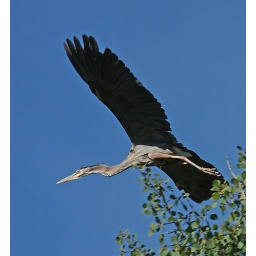
Flying in the blue sky. I'd just woken it up. It was roosting in the same tree It was in the other day.